Morbid Angel

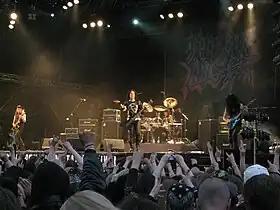
Morbid Angel in 2008

In 2004, Morbid Angel parted ways with Earache and Steve Tucker once again left the band, paving the way for former vocalist/bassist David Vincent to return. The band continued by touring and playing festivals such as Wacken Open Air in 2006.